Christa von Thurn und Taxis

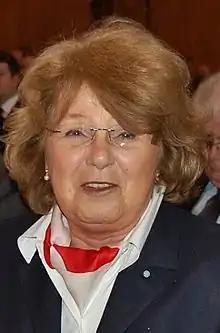
Christa Prinzessin von Thurn und Taxis on 17 February 2013 (the 150th anniversary of the Red Cross)

Christa Ingeborg Prinzessin von Thurn und Taxis ("née" Heinle; born 14 December 1941) is the current president of the Bavarian Red Cross (BRK) and a member of the Princely House of Thurn and Taxis by marriage.